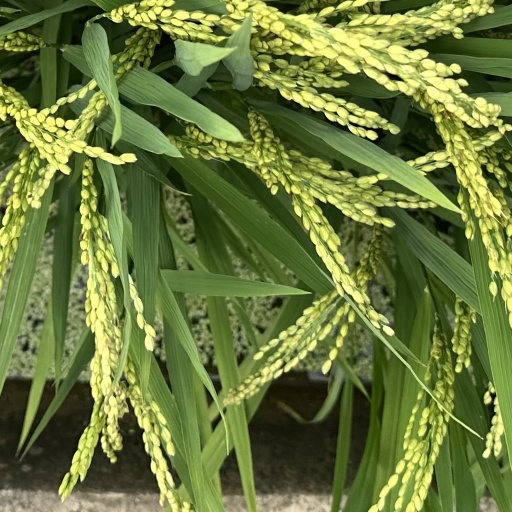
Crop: rice